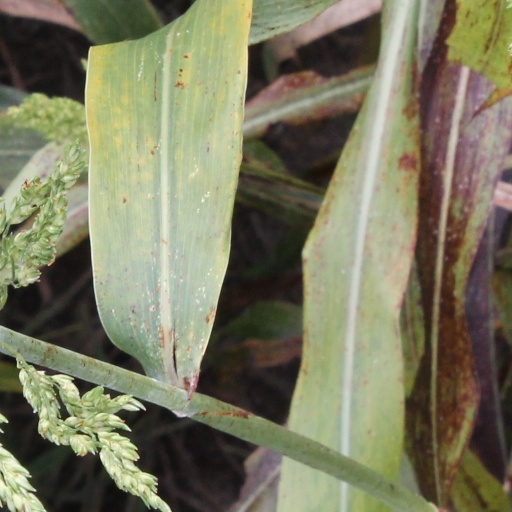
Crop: sorghum